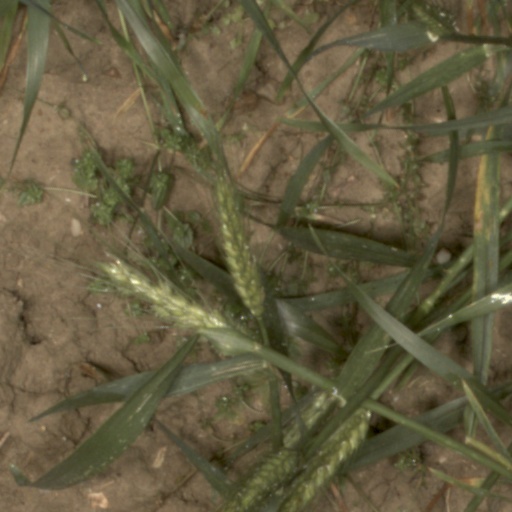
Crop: wheat